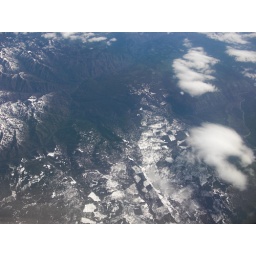
Looking out the window of the plane as we fly from Miami to Seattle. Photo taken by Dan.